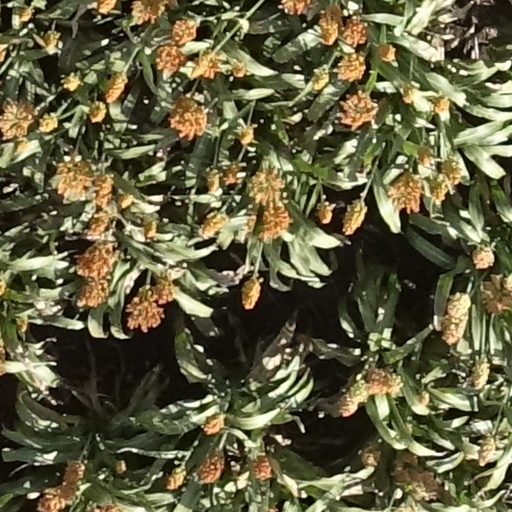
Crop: sorghum